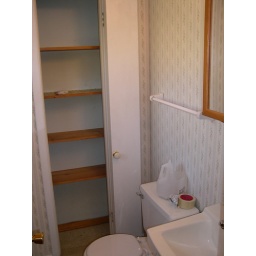
The half bathroom is entered through the master bathroom, is in the center of the back of the house and faces north.